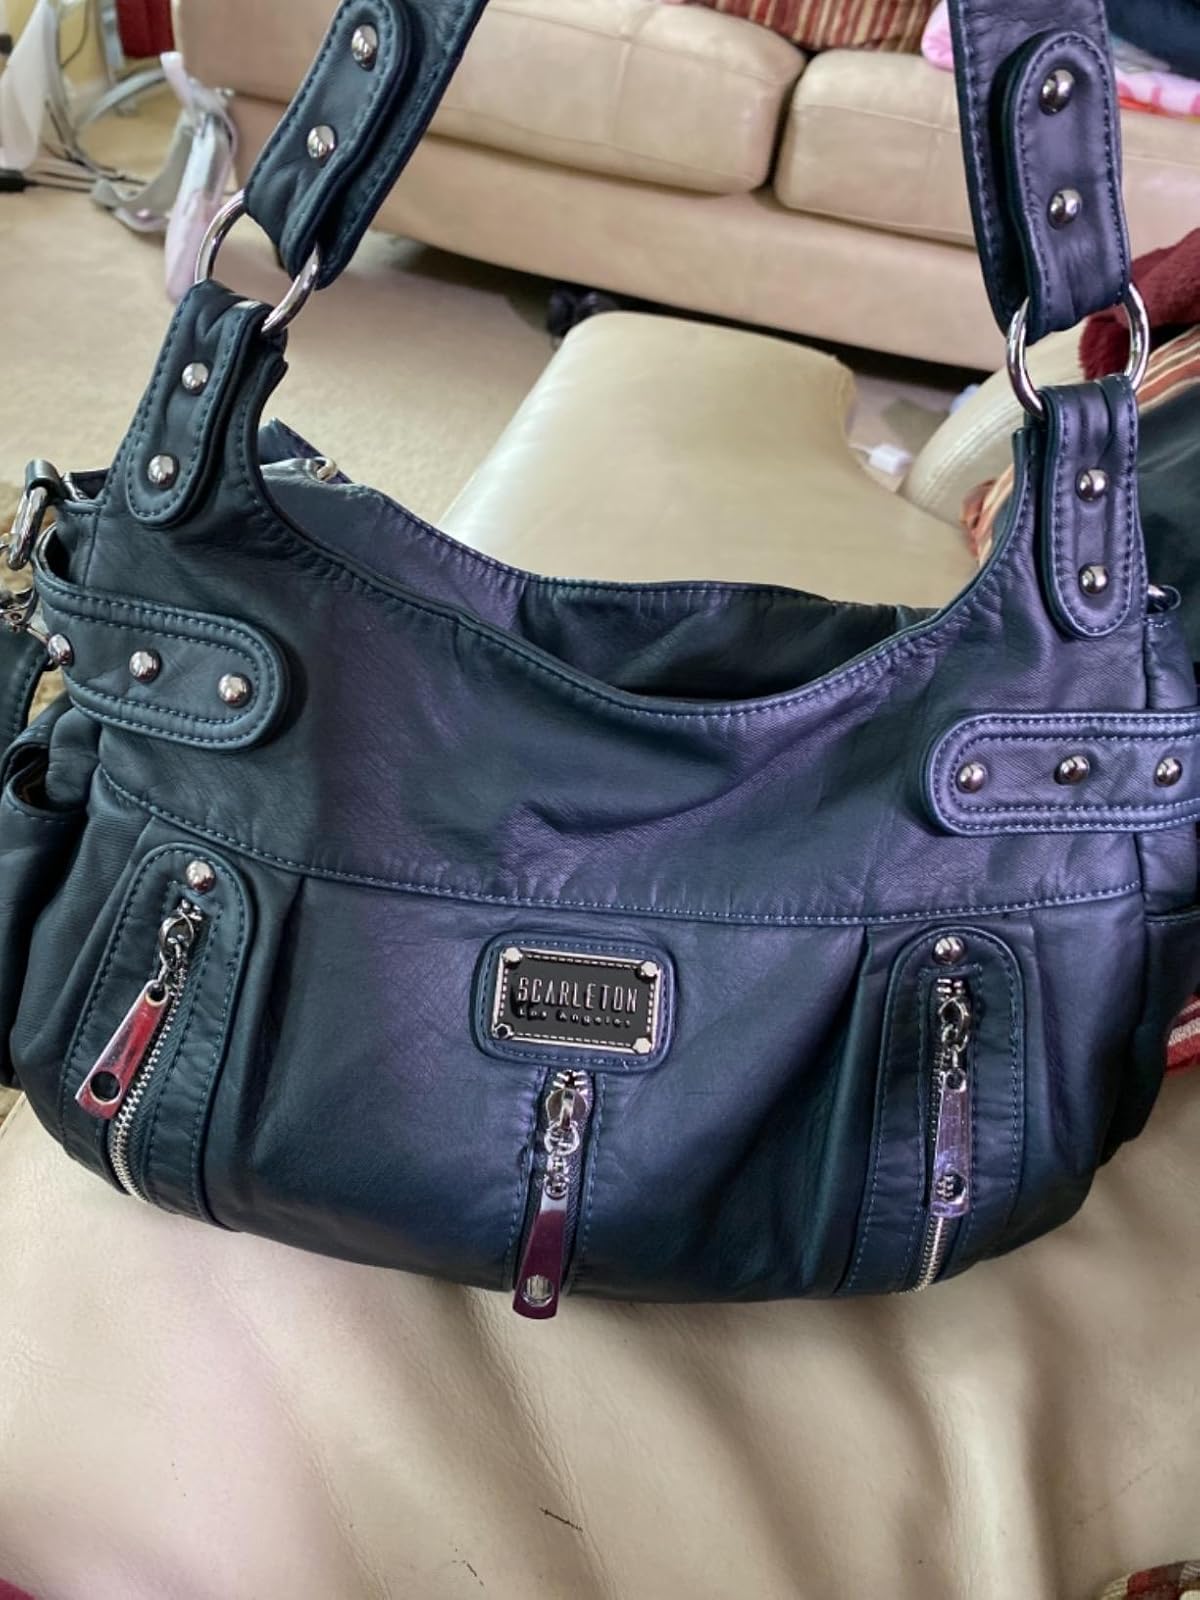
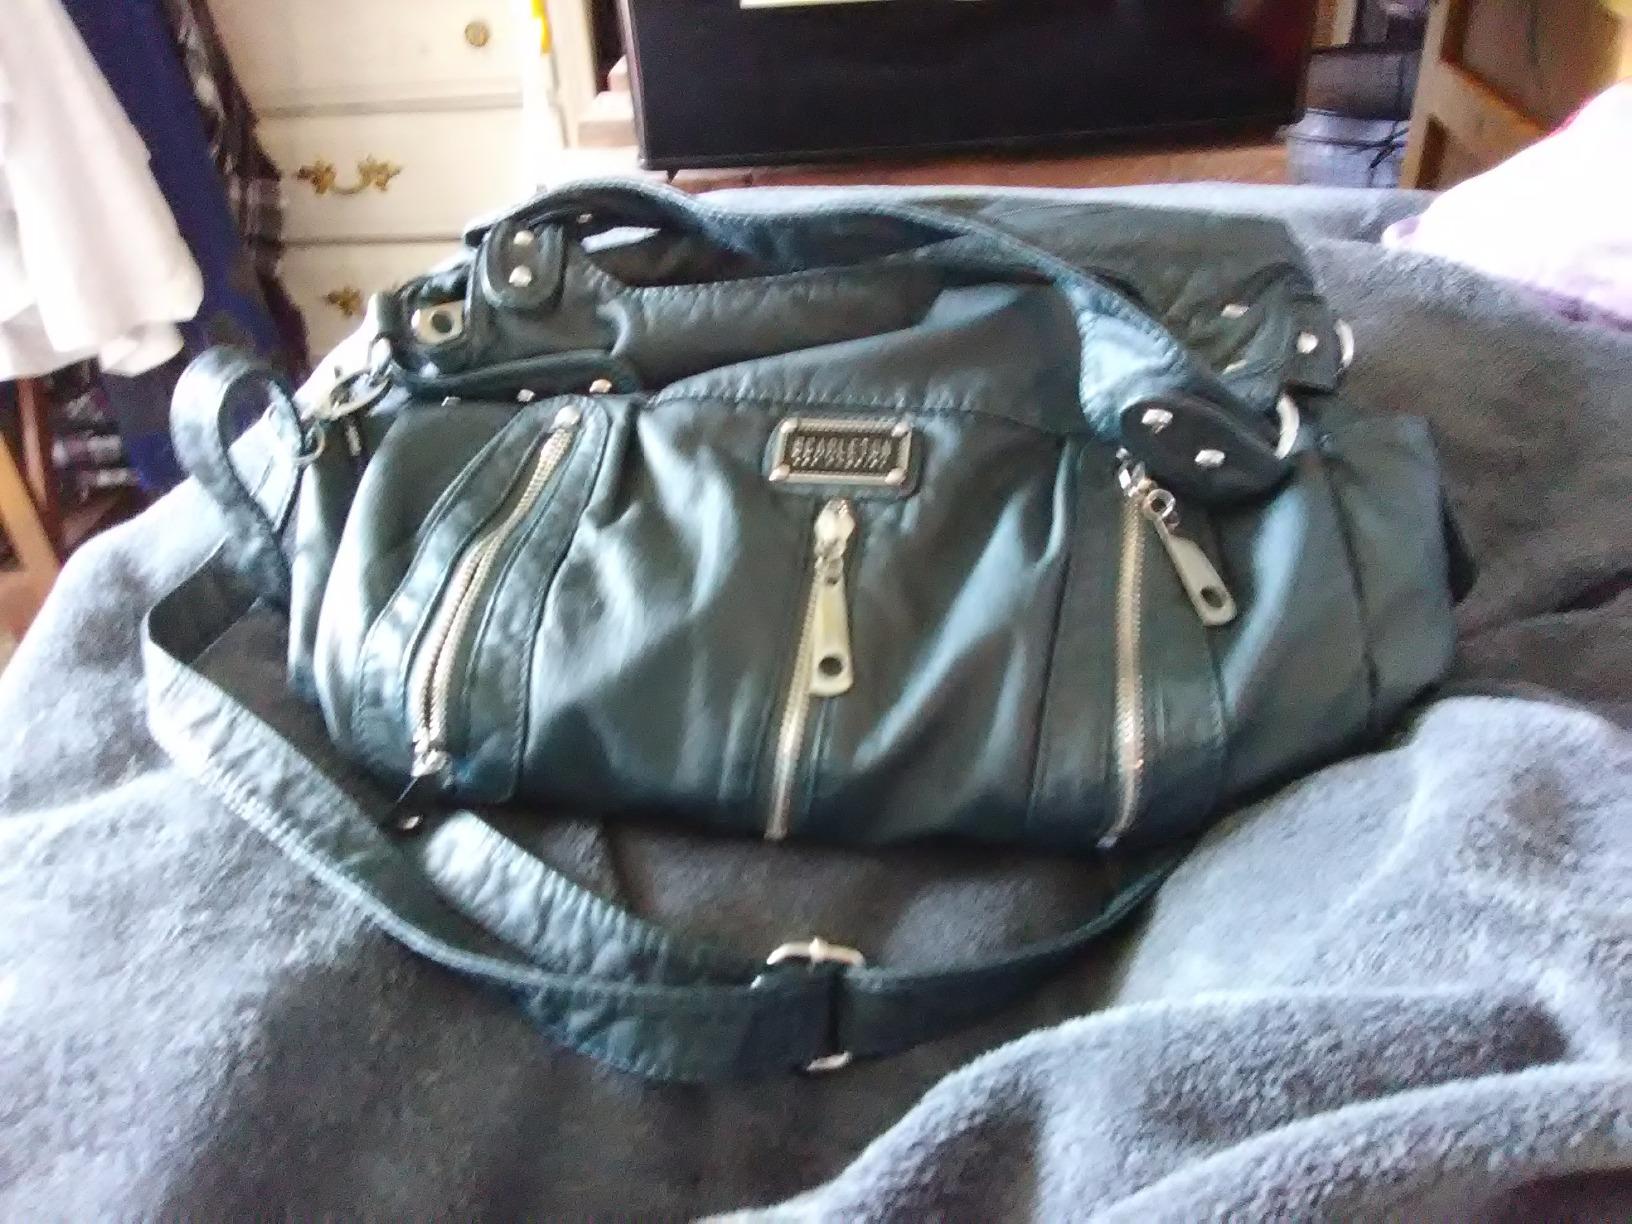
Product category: accessories_handbag
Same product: yes